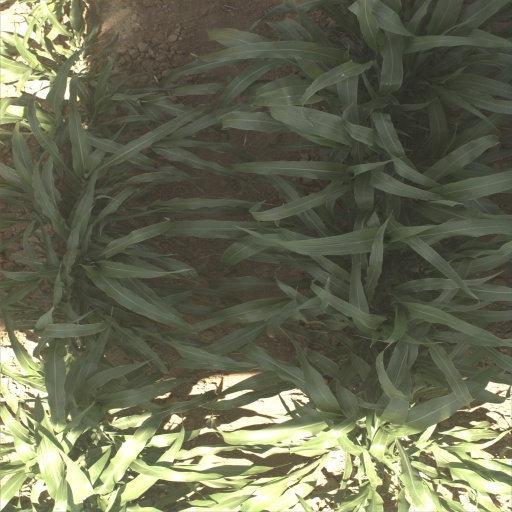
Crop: sorghum